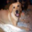
Label: dog